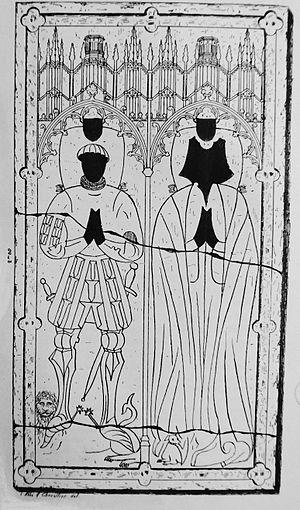
Gisant de pierre bleue de Givet de 1440, elle avait une bande de cuivre où figurait l'inscription et des parties de marbre blanc pour les visages, mains. Les blasons étaient de cuivre émaillé
Le prieuré de Binson est un ancien prieuré bénédictin, situé dans la commune de Châtillon-sur-Marne, dans la Marne. Il est actuellement un établissement scolaire.